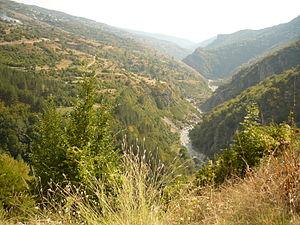
Kovatchevitsa est un village-musée de Bulgarie du sud-ouest, situé dans l’oblast de Blagoevgrad, obština de Gărmen.